Valérie Bonneton

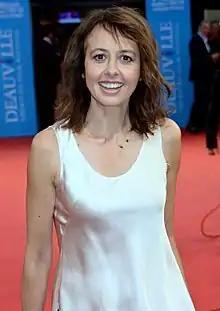
Bonneton in 2014

Bonneton was born in Somain, Nord department. Her father was an insurance salesman and her mother a housewife. She grew up in neighbouring Aniche and fell in love with acting in her "cinquième" (~Year 7) French class. Considering an acting career too difficult, she entered the science stream for her baccalauréat, intending to become a veterinarian. But playing the role of Ismène in Anouilh's "Antigone" changed her mind. After her baccalauréat she left for Paris where she enrolled at Cours Florent, supporting herself with part-time jobs (fruit seller, baby-sitter, sculptor's model). In 1991, she was accepted into the National Academy of Dramatic Arts where she studied until the age of 26.